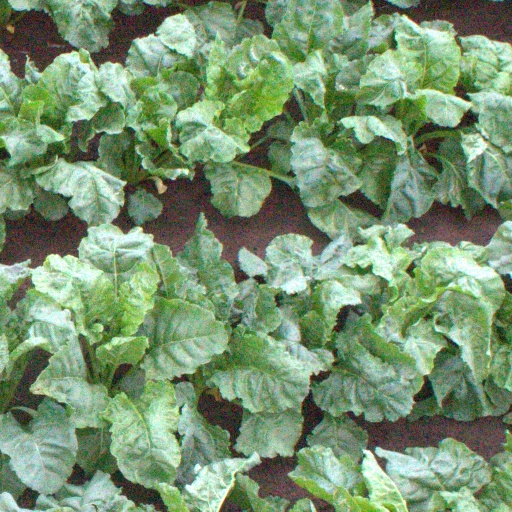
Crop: sugar beet